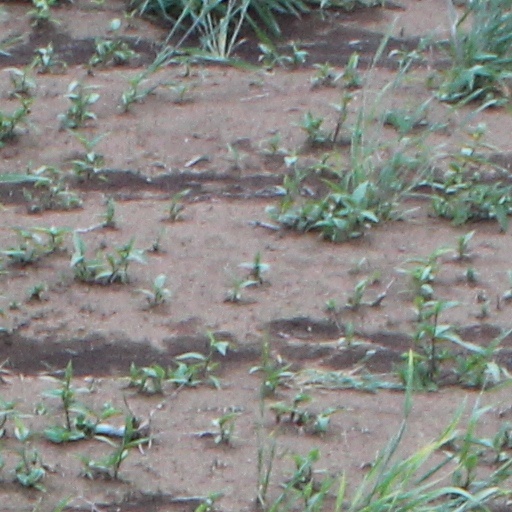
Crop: wheat